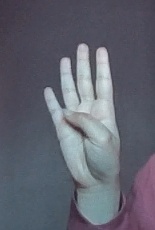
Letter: kaaf